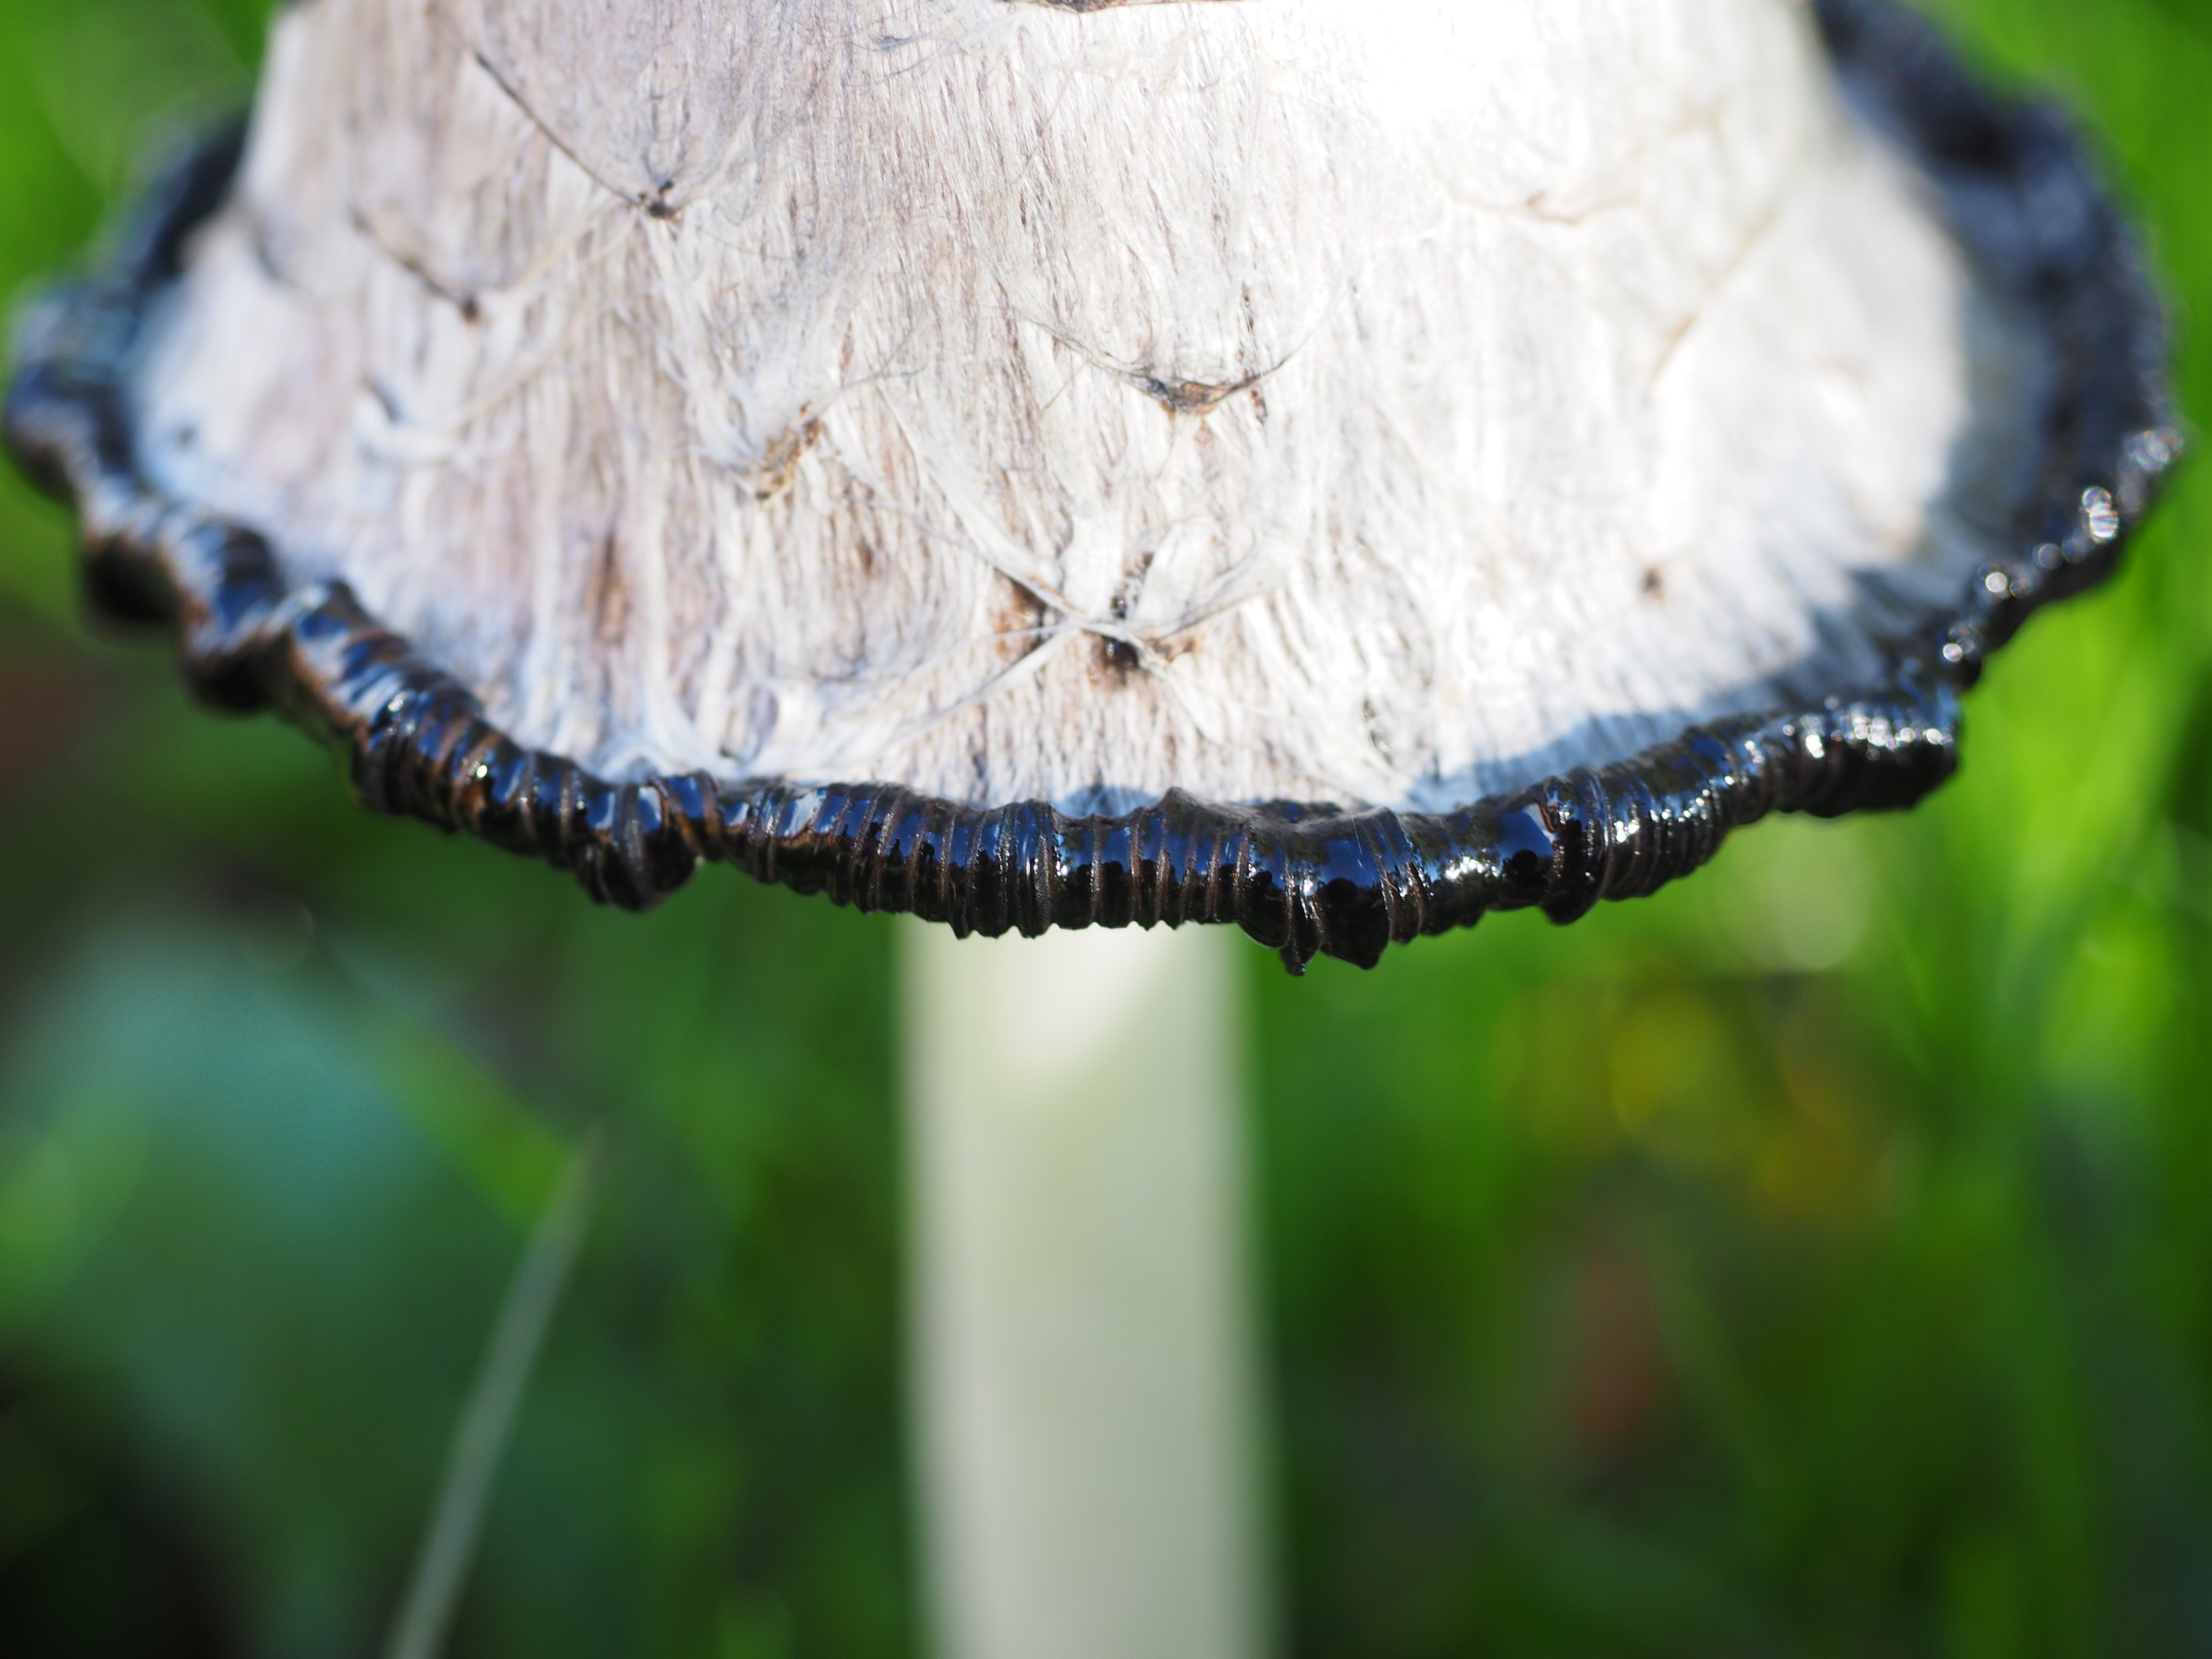
nature, grass, branch, white, leaf, flower, green, insect, autumn, mushroom, black, fauna, invertebrate, close up, coprinaceae, fungal species, macro photography, schopf comatus, comatus, coprinus comatus, tintenpilz, tintenschopfling, plant stem, moths and butterflies, asparagus mushroom, porcelain comatus, comatus relative, drop formation, hat brim, ink like